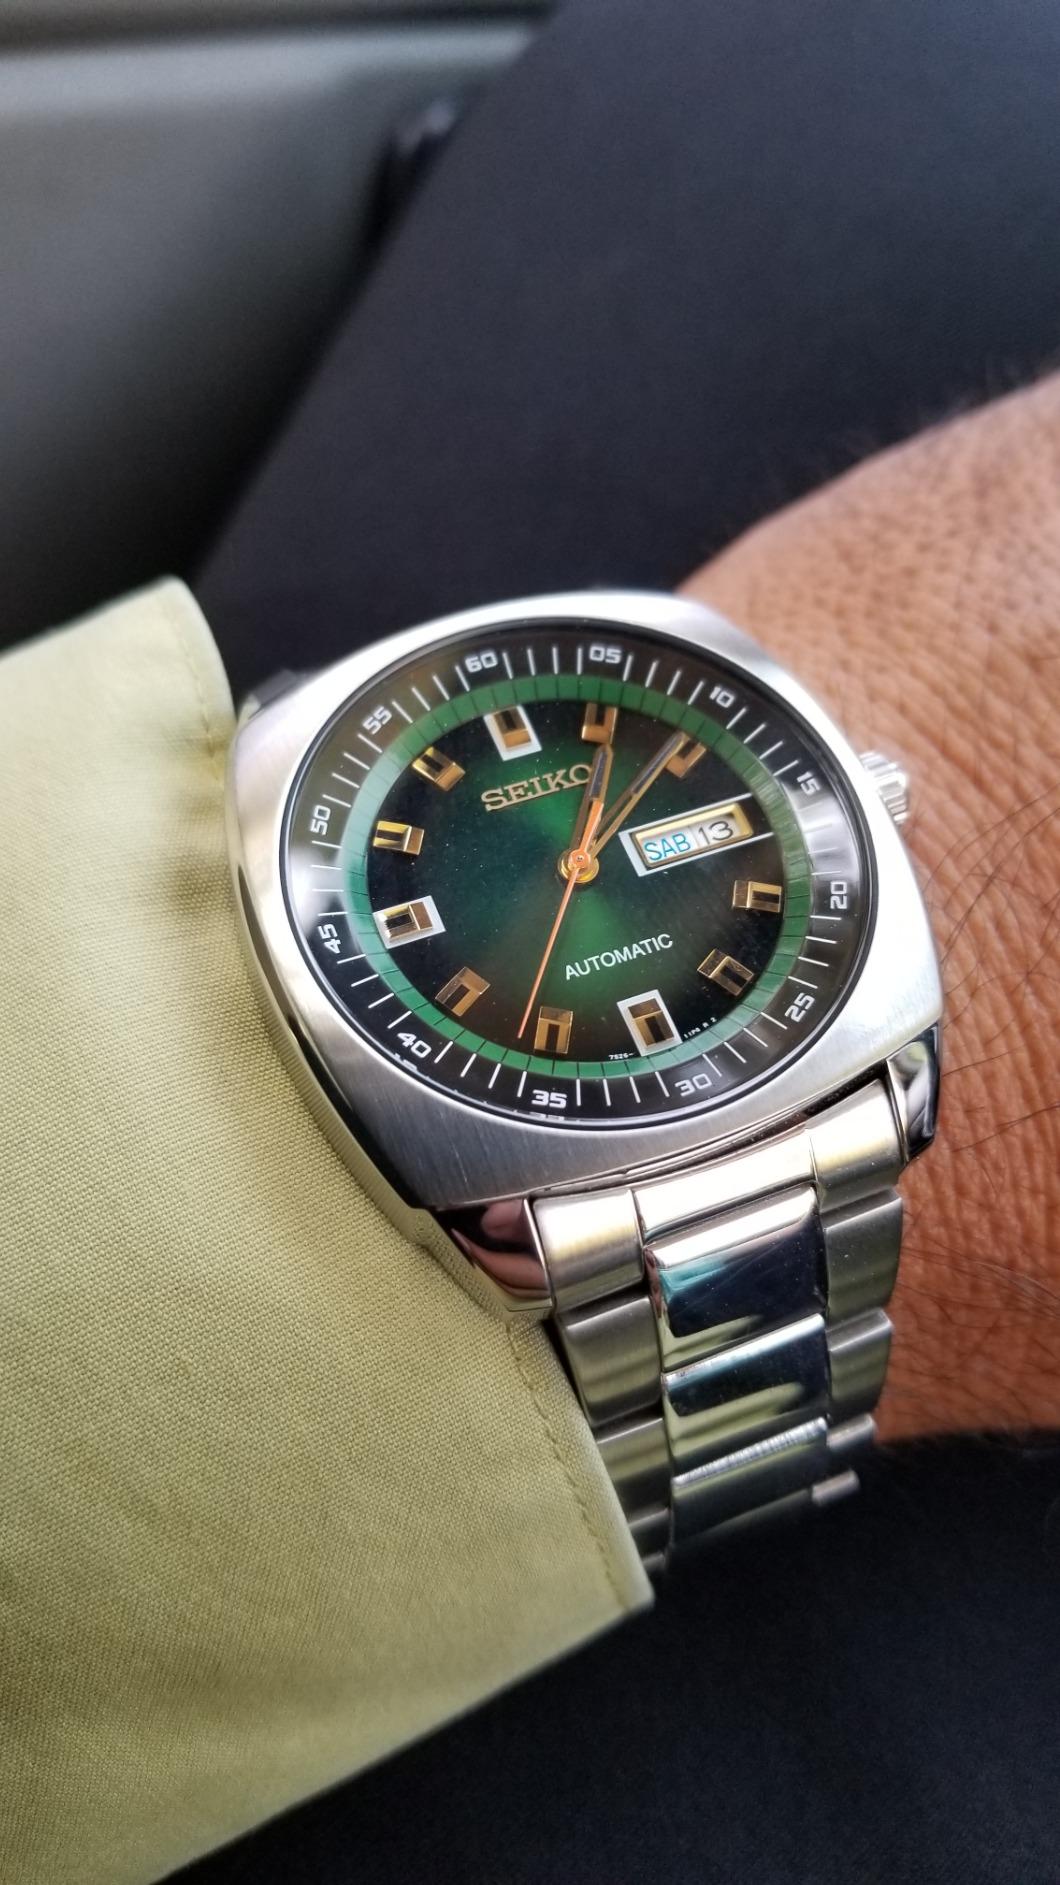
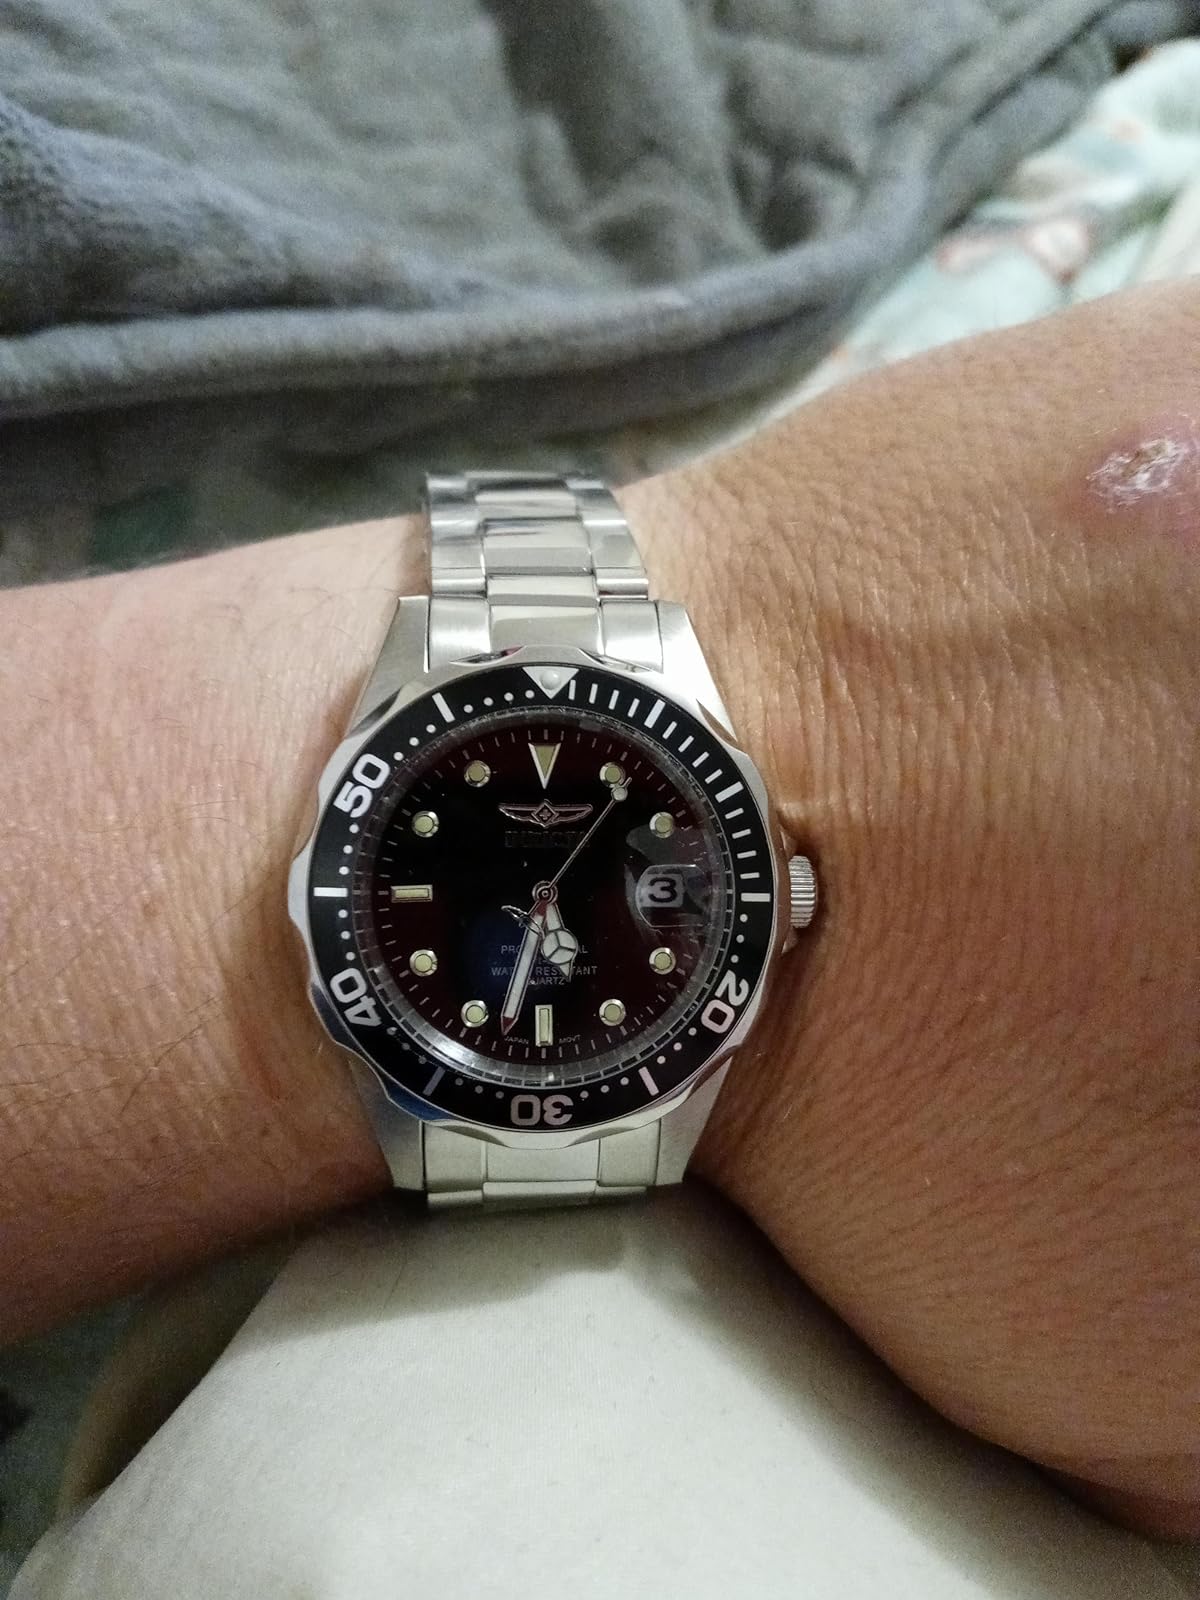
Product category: accessories_watch
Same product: no